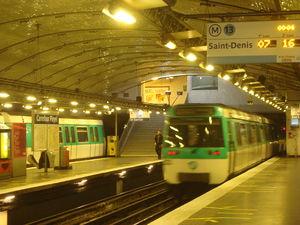
Quais de la station Carrefour Pleyel de la ligne 13 du métro de Paris
La liste des stations du métro de Paris propose un aperçu des stations actuellement en service, fermées ou autres, du métro de Paris, en France. Le métro a ouvert en 1900 et comprend 302 stations et 383 points d'arrêt, depuis le 23 mars 2013. Les stations fermées ne sont pas comptées dans le total.